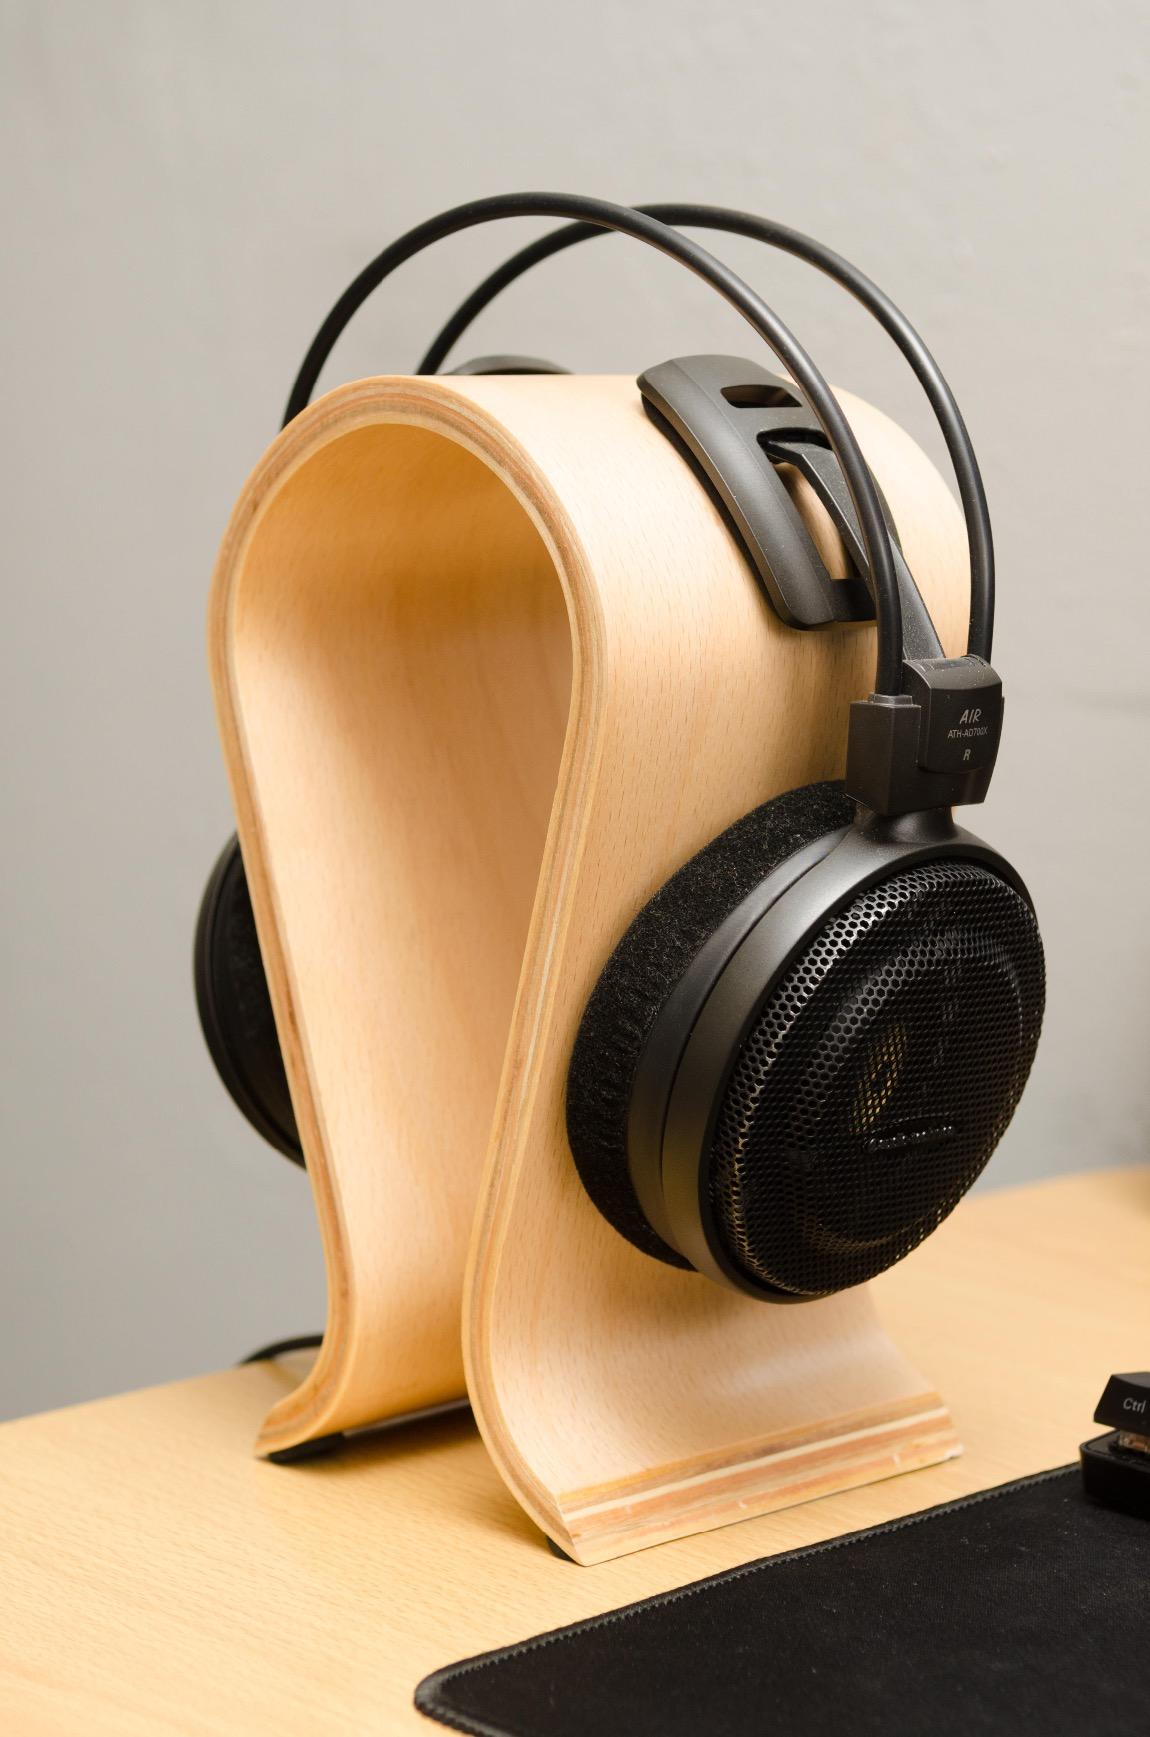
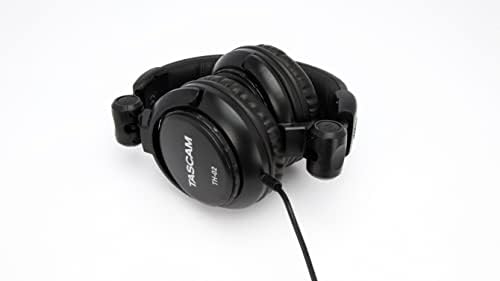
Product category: headphones
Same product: no